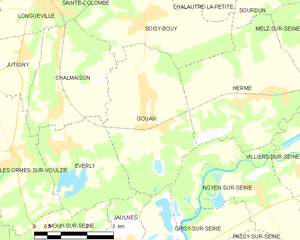
Carte des communes françaises Gouaix